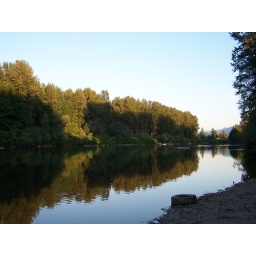
It was sunset by the time I got to the beach during Railroad Days but I liked how reflective the water looked.